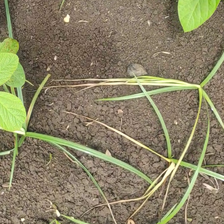
Weed species: Lavhala_(Cyperus_Rotundus)